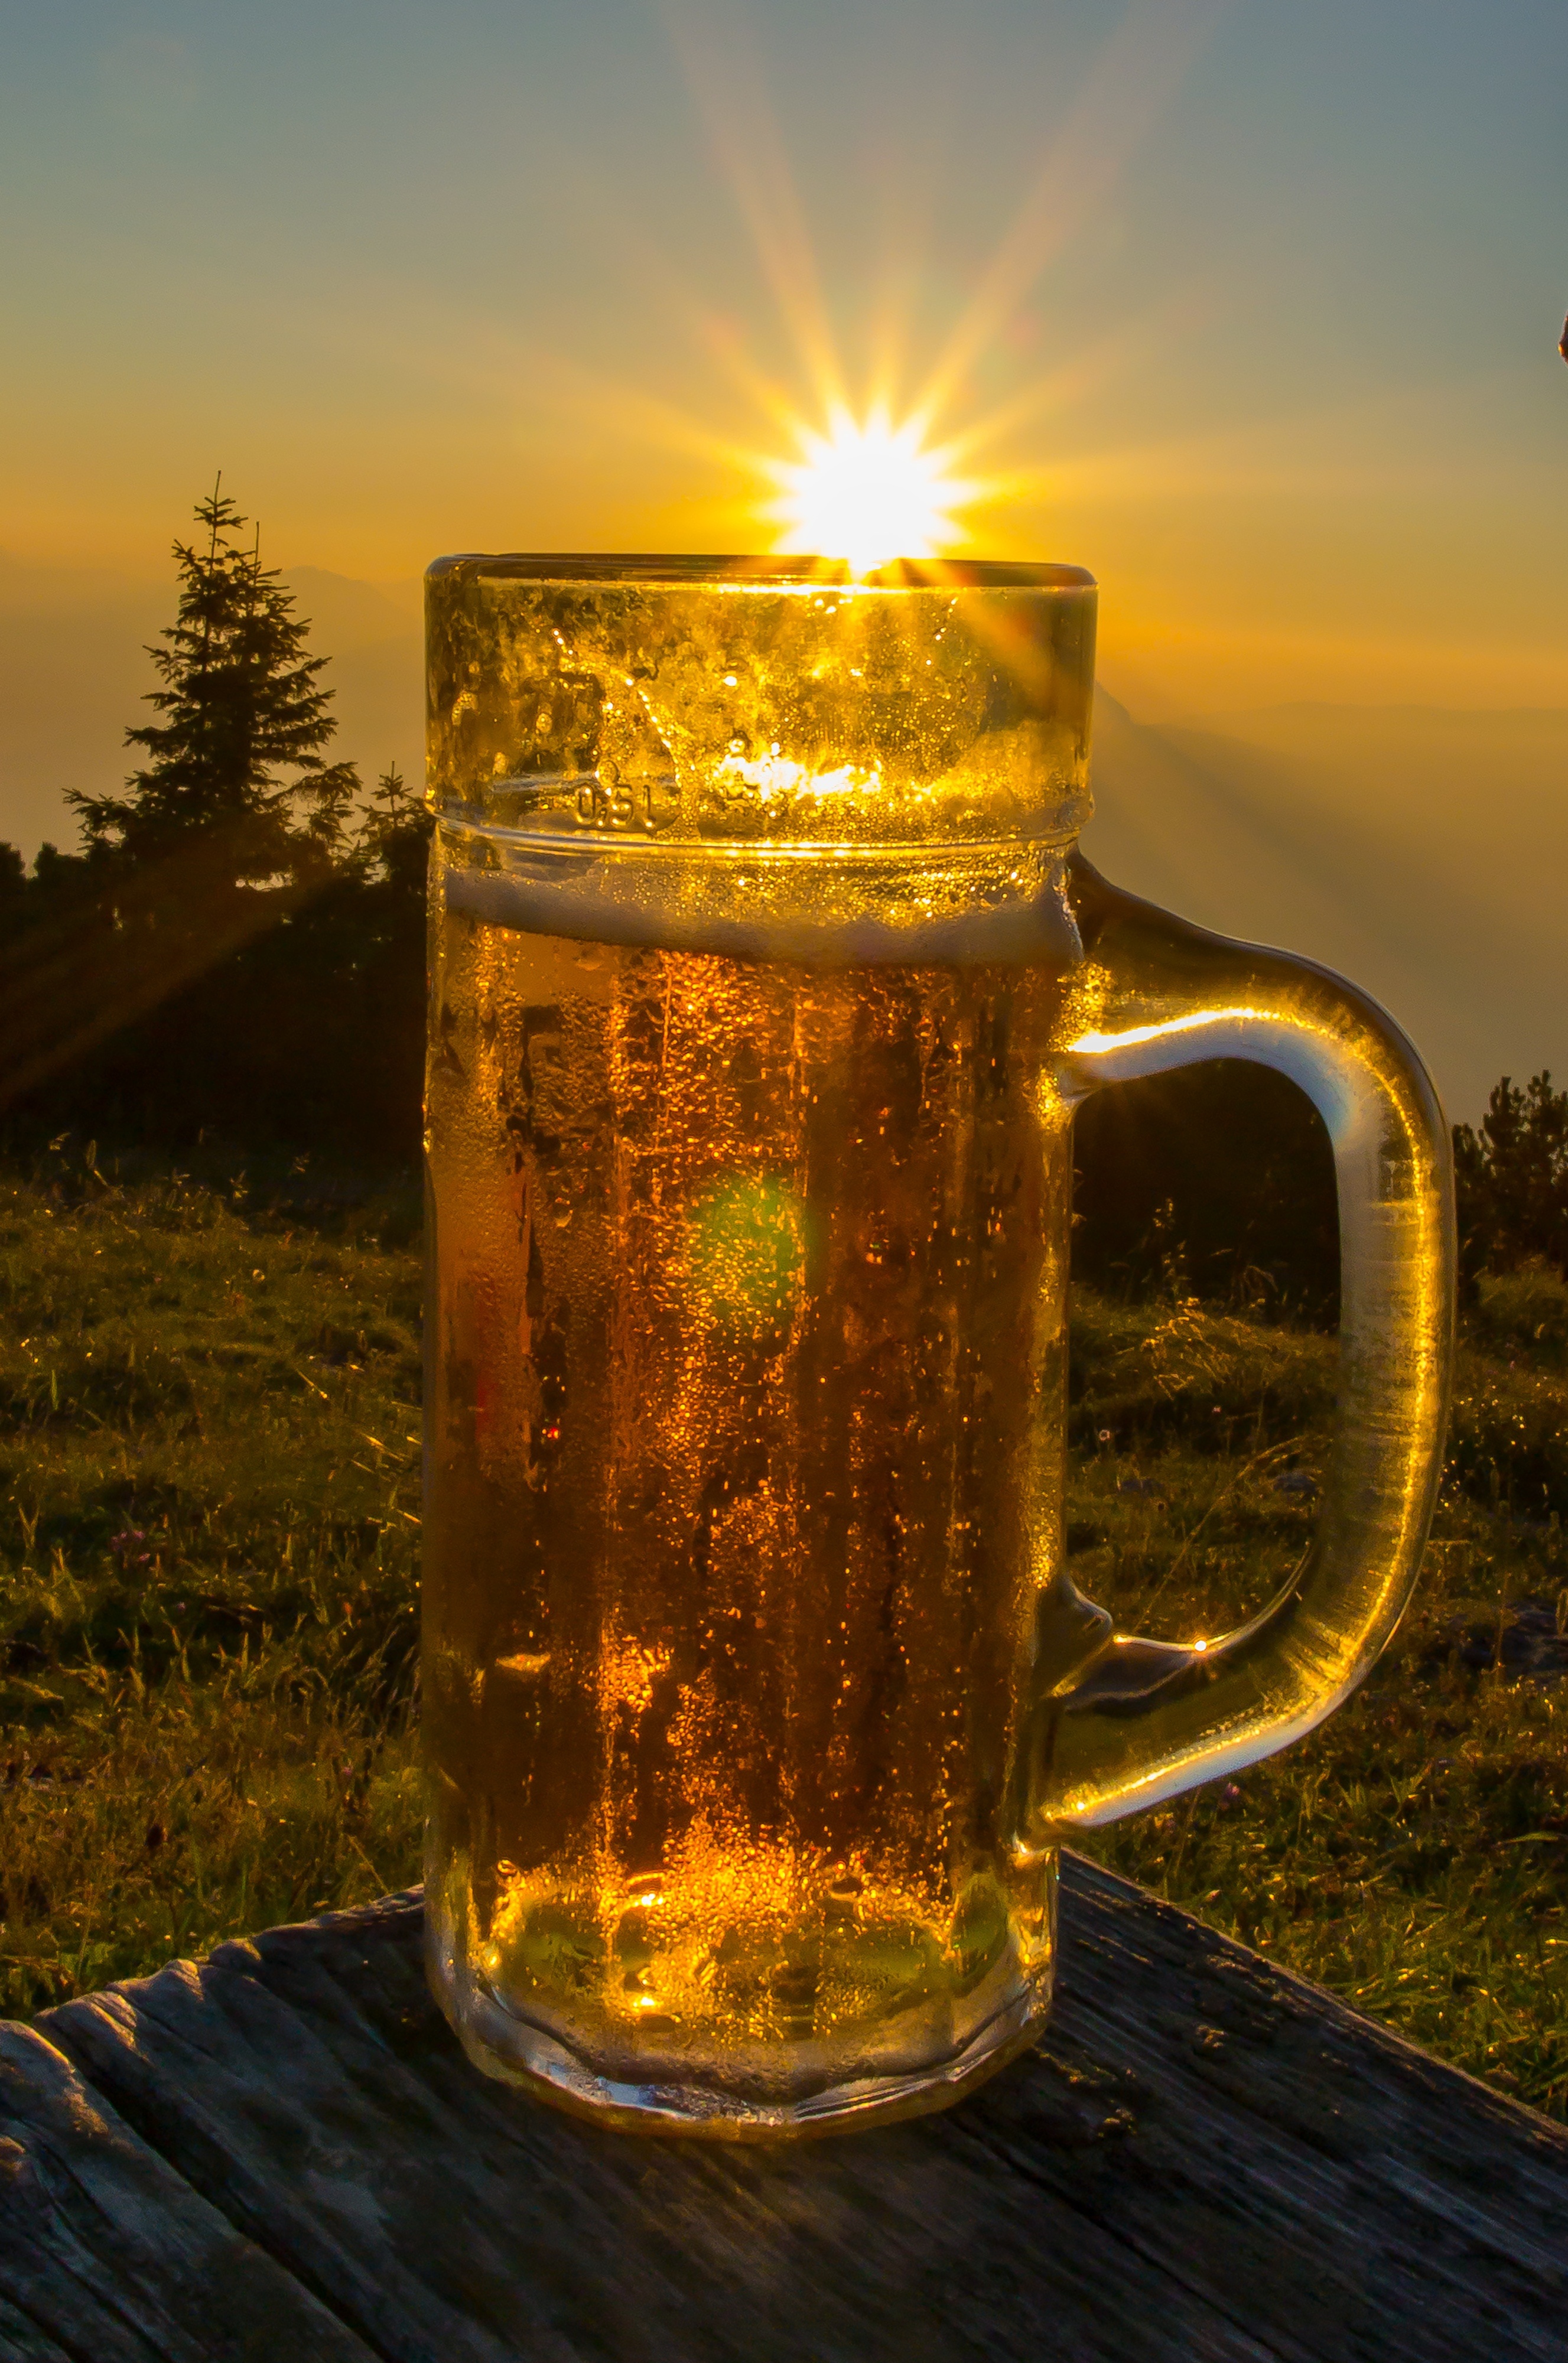
light, sunshine, night, sunlight, morning, view, evening, reflection, drink, rest, yellow, lighting, beer, mountains, tradition, mountain hut